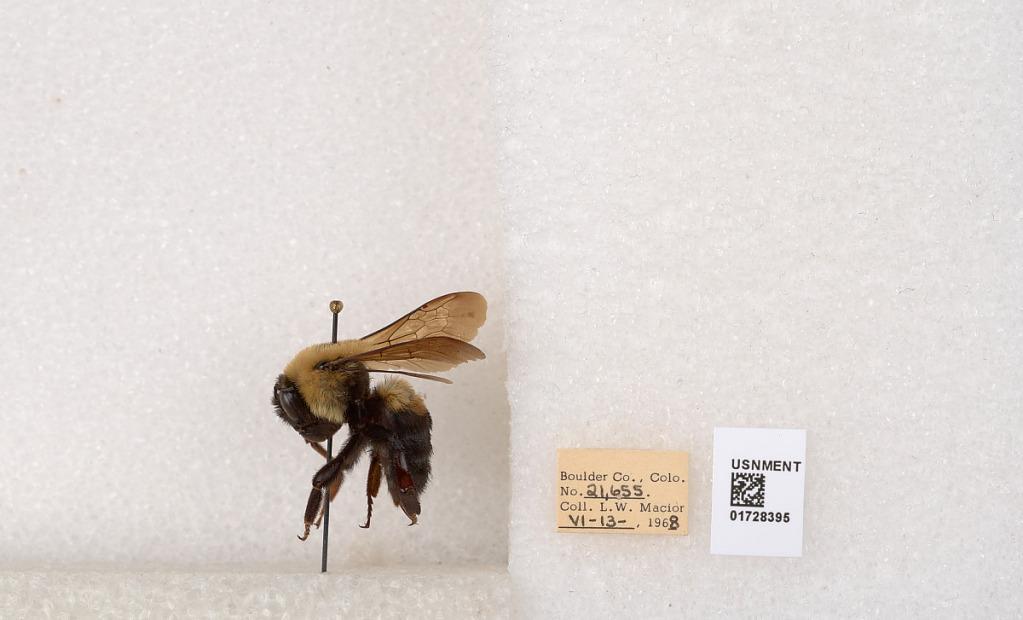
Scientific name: Bombus (Separatobombus) griseocollis (De Geer)
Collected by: L. Macior
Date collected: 1968-6-13
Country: United States
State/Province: Colorado
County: Boulder
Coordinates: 40.0925, -105.358